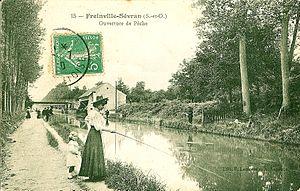
Sevran est une commune française située dans le département de Seine-Saint-Denis, en région Île-de-France. Autrefois petit village de la plaine de France, la commune a connu un développement spectaculaire durant les années 1960 et 1970, faisant quadrupler sa population en moins de quarante ans. La ville abrite sur une partie de son territoire le parc forestier de la poudrerie nationale de Sevran-Livry.
Les canaux parisiens constituent un réseau de canaux situé à Paris et aux alentours, en France, qui s'étend sur 130 km de voies d'eau, et comprend de nombreux ouvrages techniques tels qu'écluses, ouvrages d'art et usines de pompage de l'eau.